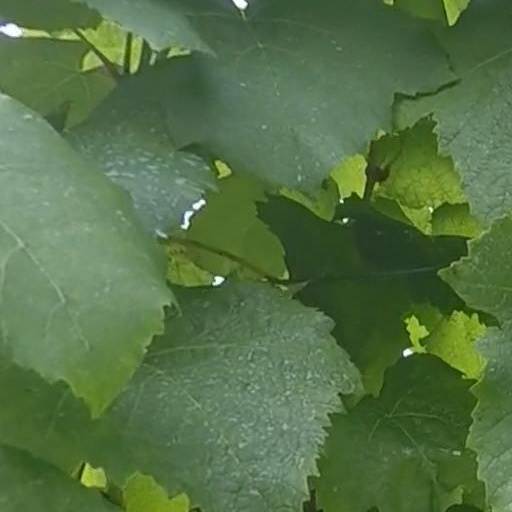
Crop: grape